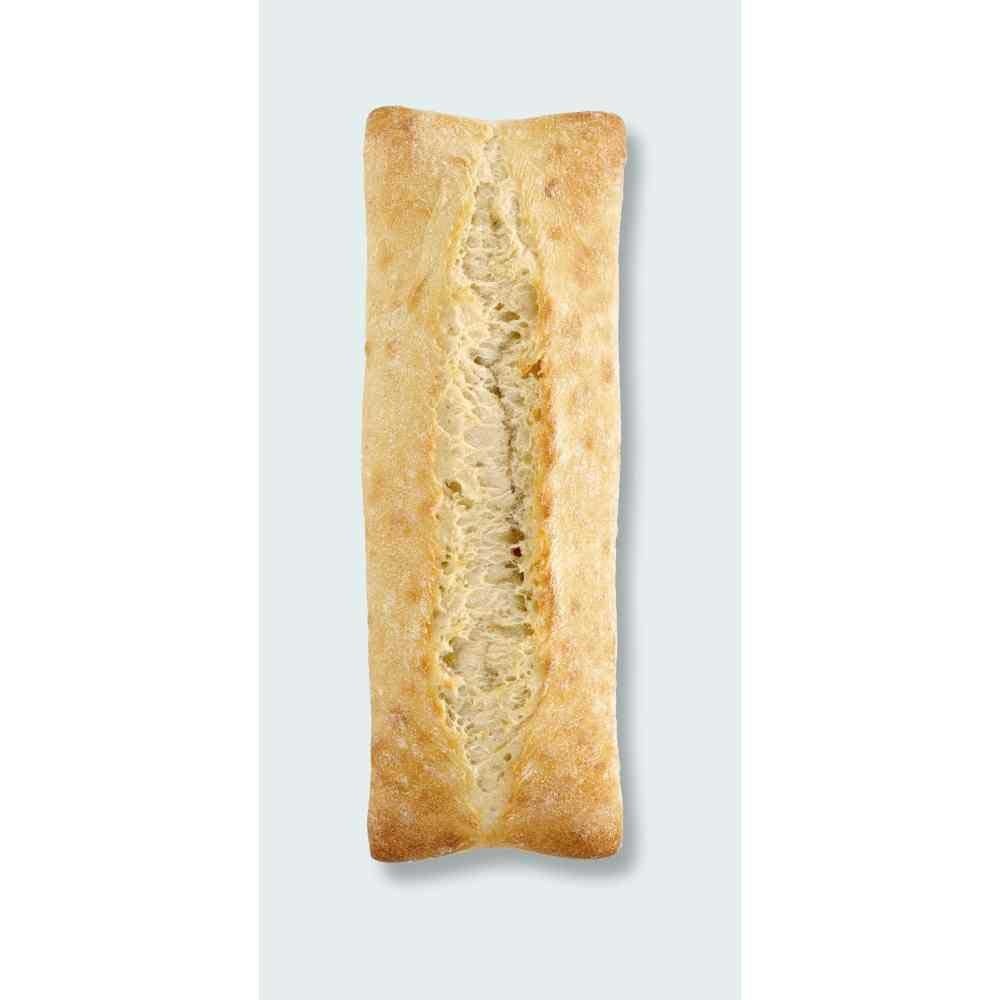
Item Name: Boulart Original Demi Ciabatta Baguette -- 36 per case.
Bullet Point 1: Original Demi Ciabatta Baguette
Bullet Point 2: Special Orders CANNOT be cancelled, returned or refunded.
Bullet Point 3: Frozen Bread
Product Description: Non-GMO project verified, kosher, vegan, no preservatives, no additives, no added sugar.
Value: 1.0
Unit: Count

Price: 91.33